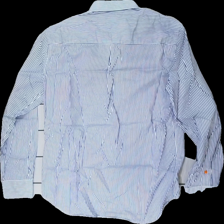
View: back
Type: Shirt
Category: Men
Brand: Oscar Of Sweden
Colors: Blue, White
Material: 100% cotton
Pattern: Striped
Cut: Regular
Size: 40
Season: All
Damage location: middle right
Damage 2 location: middle right
Price range: 50-100
Recommended usage: Reuse
Description: randig skjorta